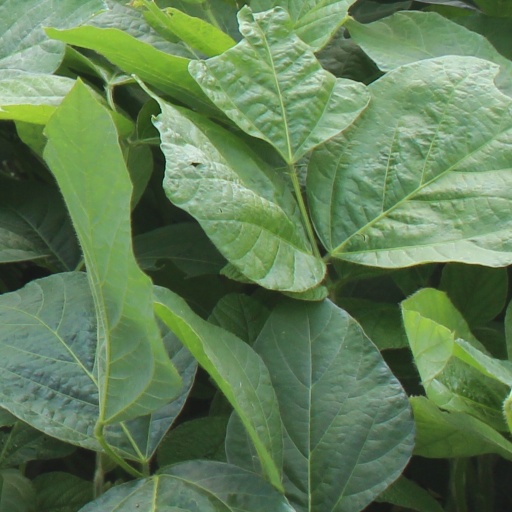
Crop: soybean